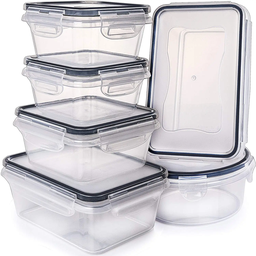
Label: plastic